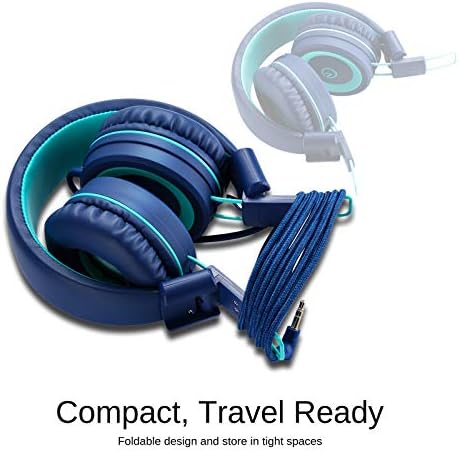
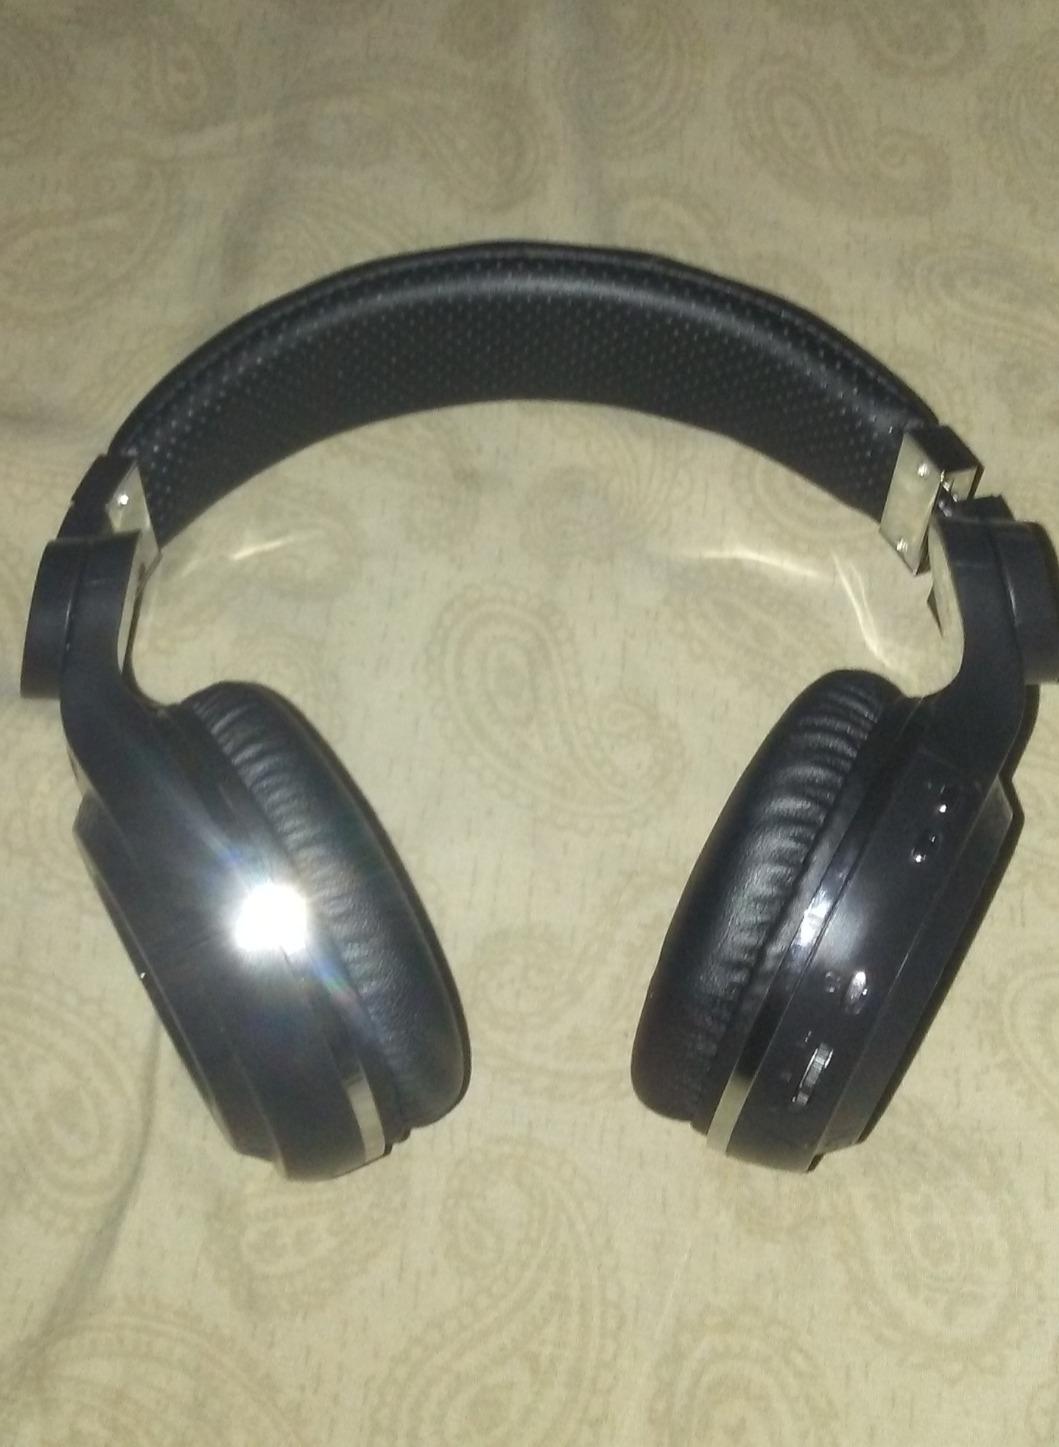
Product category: headphones
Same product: no